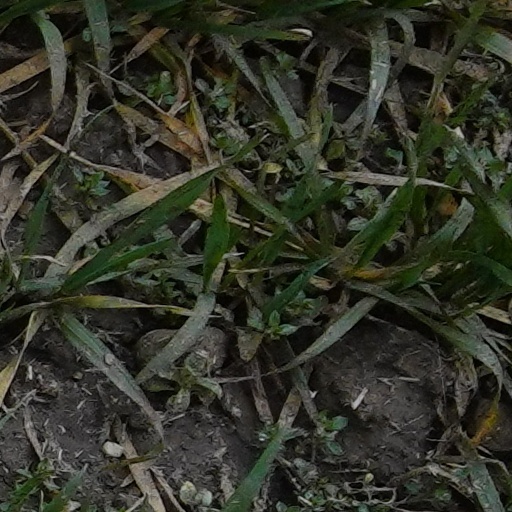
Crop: wheat